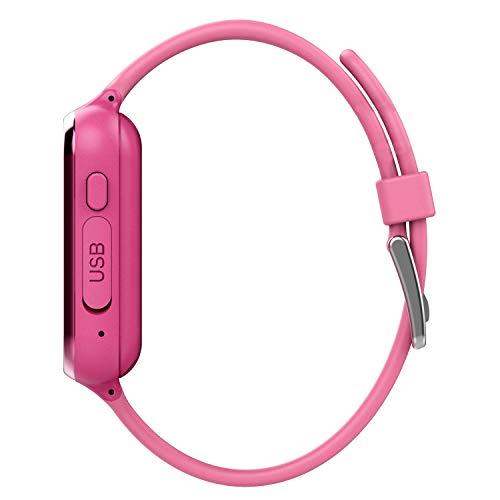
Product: Jojo Siwa Touchscreen (Model: JOJ4128AZ)
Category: Toys & Games | Kids' Electronics
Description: OFFICIAL JoJo Siwa kid's smartwatch with selfie-cam, voice recorder, 3x games, pedometer, alarm, stopwatch, and calculator.
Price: $30.00